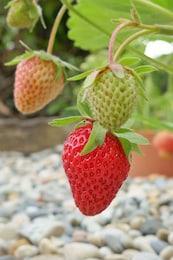
Label: Strawberry